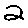
Label: 2